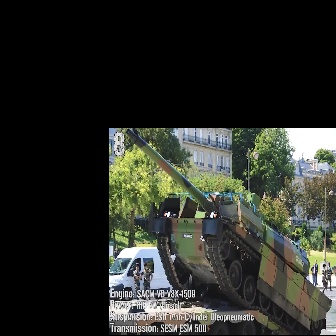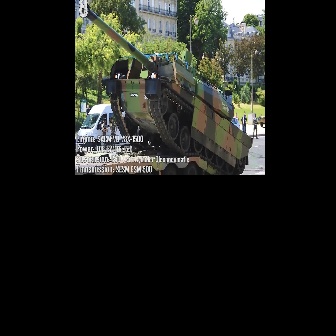
  Please identify the target specified by the bounding box [125,128,332,334] in the first image and locate it in the second image. Return the coordinates in [x_min,y_min,x_max,y_max] format.
Answer: [80,1,253,174]